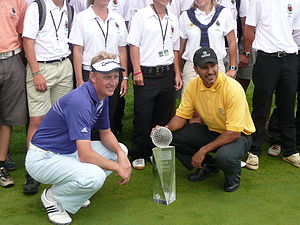
Lyoness Open / Vindere
2008 Jeev Milkha Singh fra Indien vandt (i den gule tshirt)
Lyoness Open er en professionel golfturnering for mænd, og er den del af den European Golf Tour.